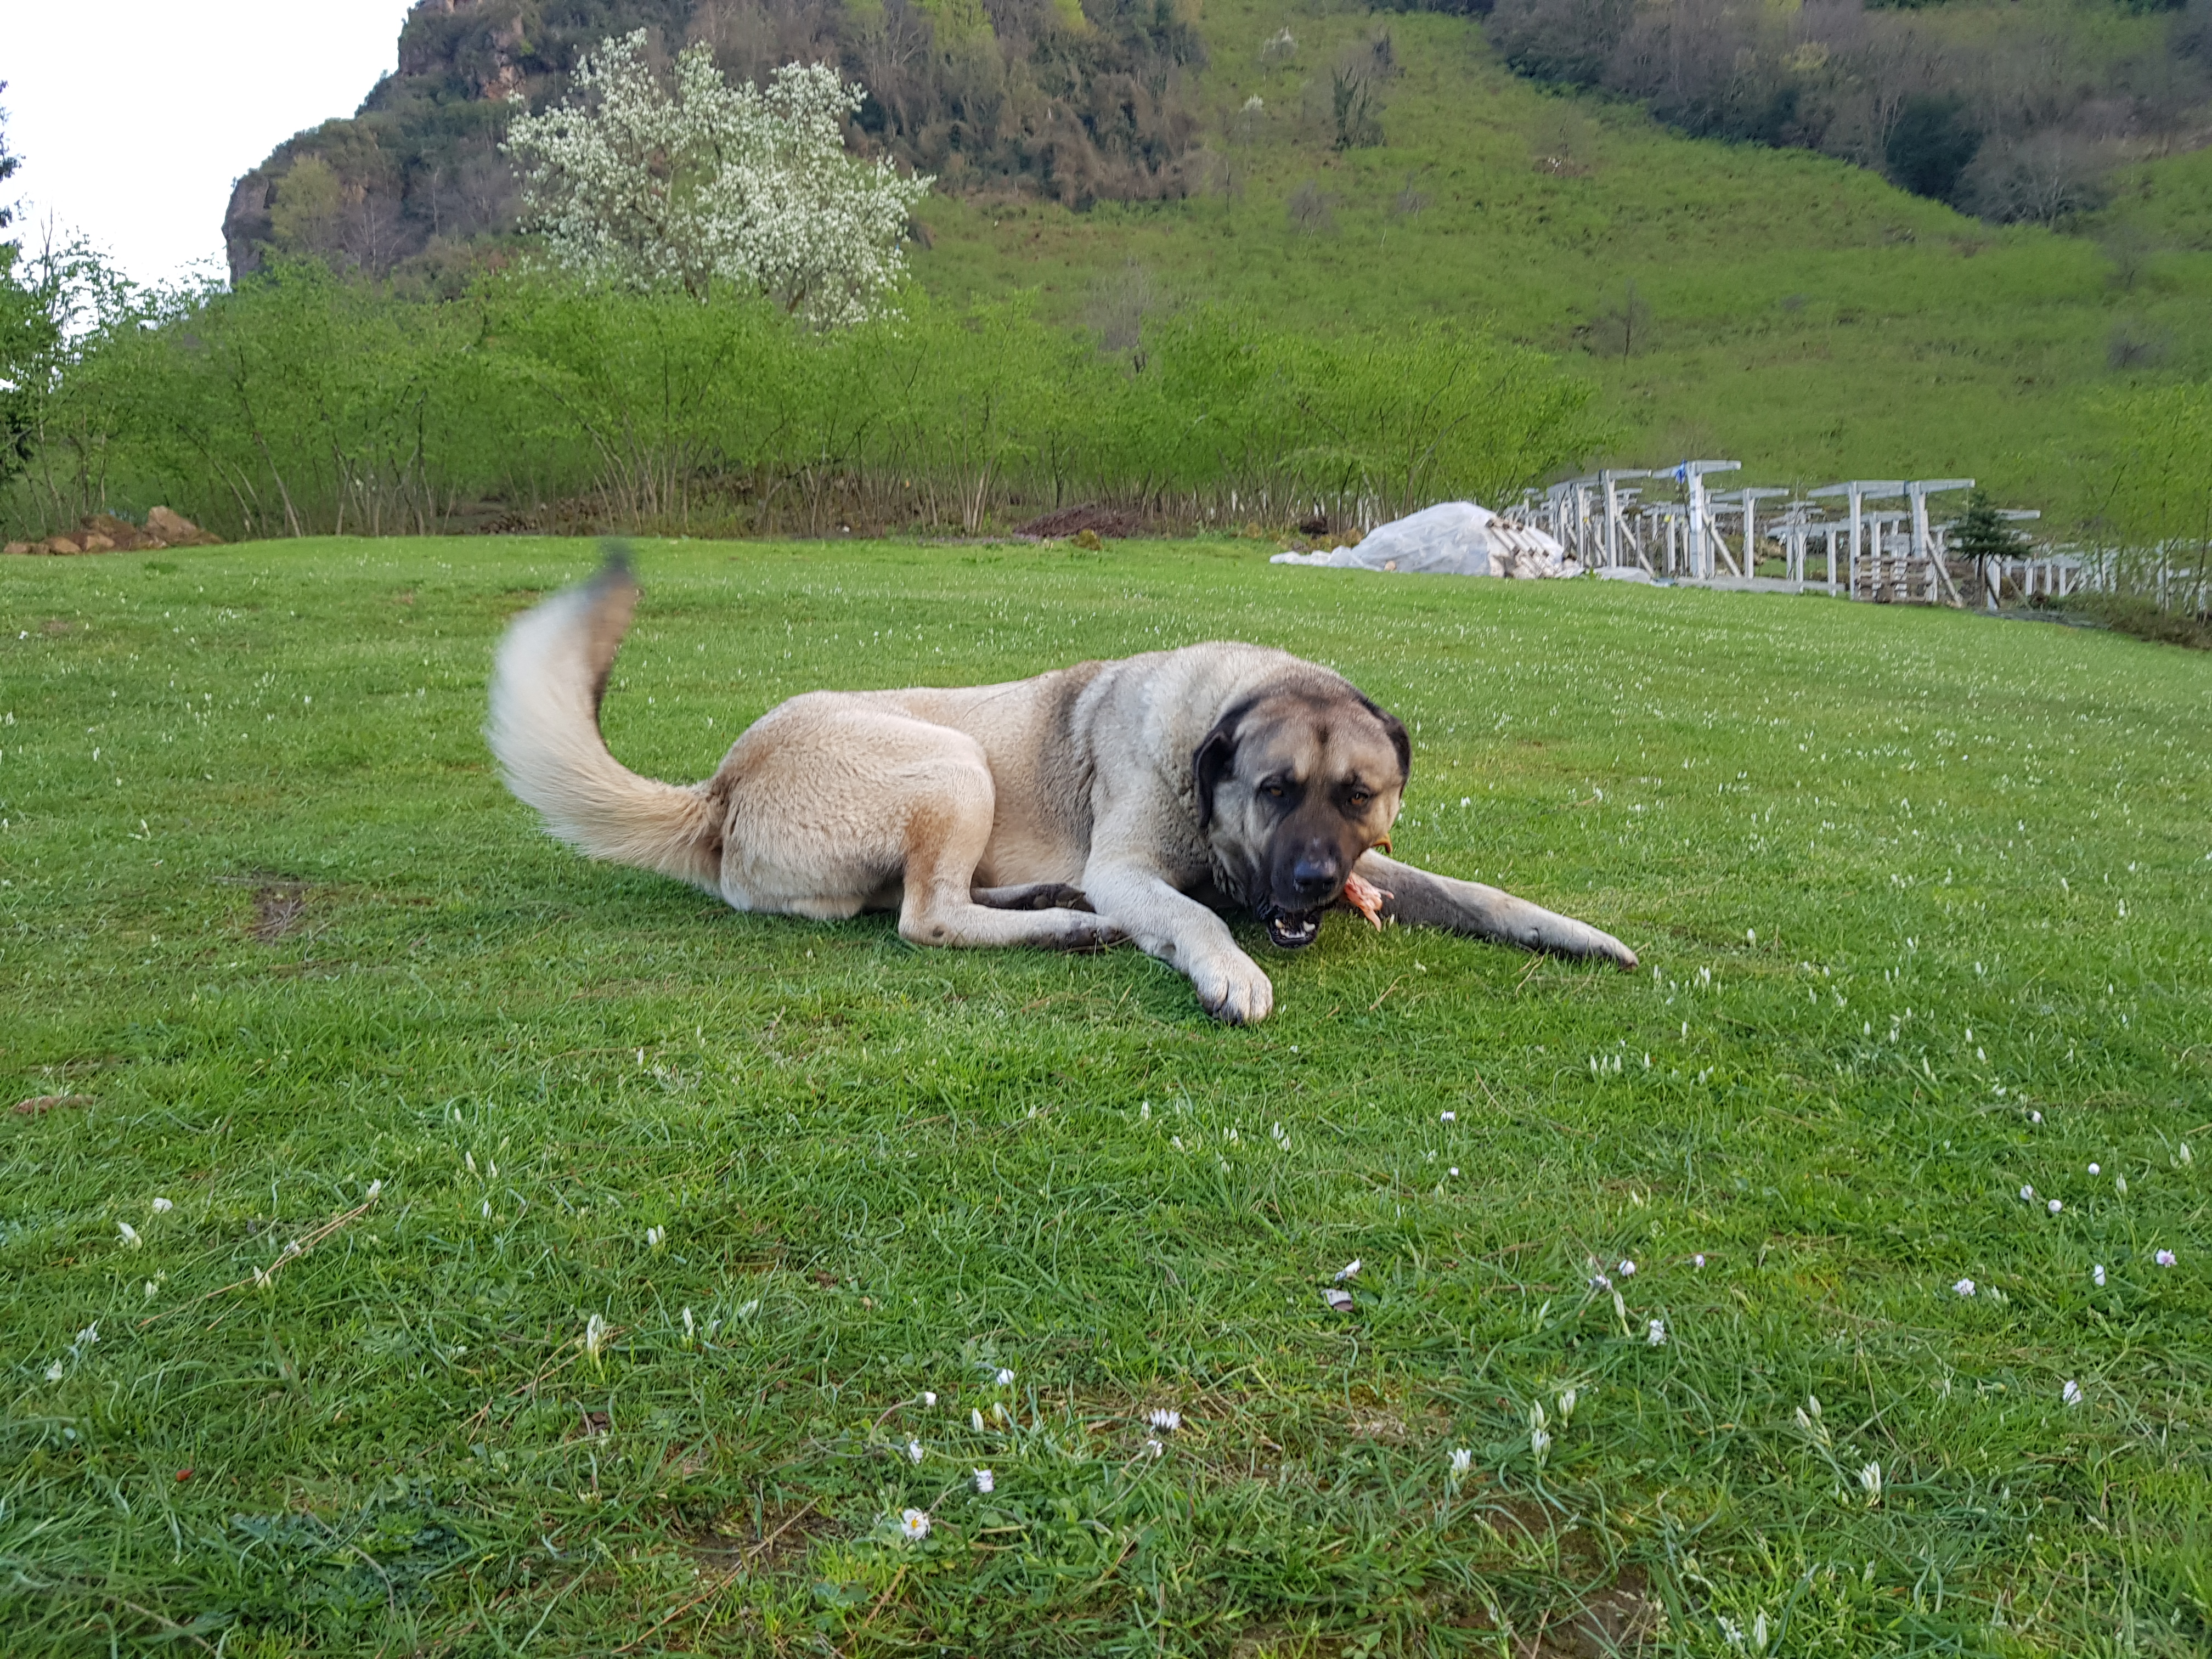
natural, dog, dog breed, carnivore, grass, plant, companion dog, fawn, leash, grassland, working animal, lawn, landscape, tree, recreation, collar, sky, pasture, tail, prairie, garden hose, canidae, working dog, hill, field, livestock guardian dog, animal training, non sporting group, hose, sporting group, farm, ancient dog breeds, dog collar